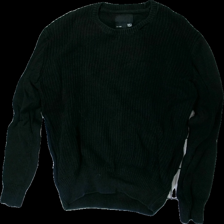
View: front
Type: Sweater
Category: Unisex
Brand: Lager 157
Colors: Black
Material: 100% cotton
Cut: Regular, C-collar
Size: XL
Season: All
Price range: 50-100
Recommended usage: Reuse
Description: Black knitted sweater